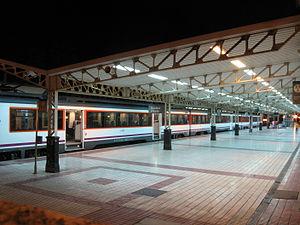
Media Distancia Renfe est le nom commercial du service de liaisons régionales de la Renfe. Elle met en relation des villes d'une même communauté autonome mais aussi, exceptionnellement, des villes de deux communautés autonomes différentes.